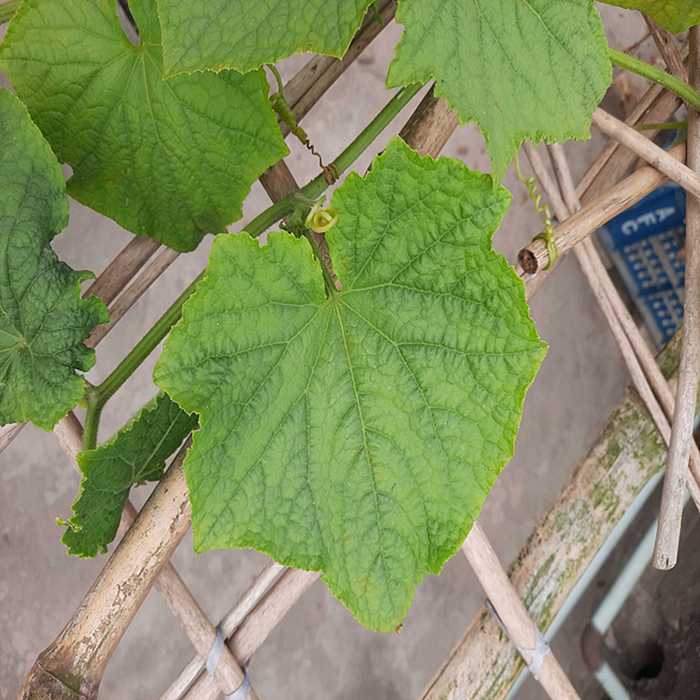
Plant: Cucumber
Label: Fresh leaf